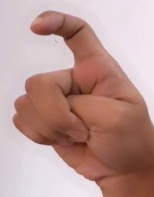
ASL sign: X